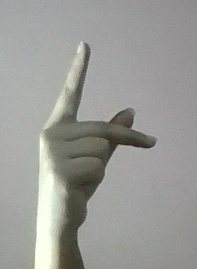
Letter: dha